Alexander Ramsay-Gibson-Maitland

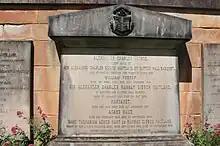
Grave of Sir Alexander Charles Gibson Maitland

Sir Alexander Charles Ramsay-Gibson-Maitland, 3rd baronet (7 January 1820 – 16 May 1876) was a Scottish Liberal politician who sat in the House of Commons from 1868 to 1874.